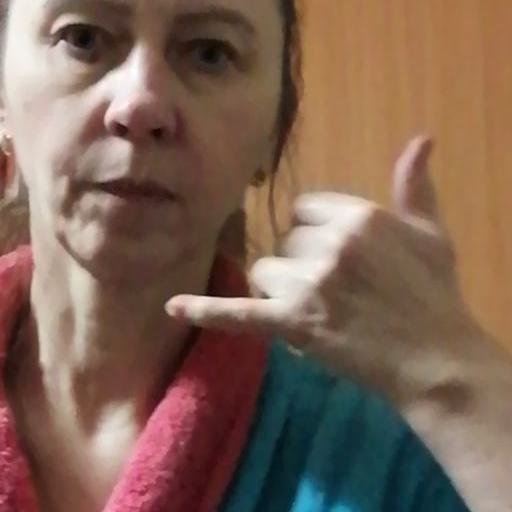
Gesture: call